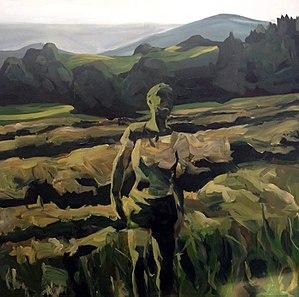
Birgit Schweiger est une peintre autrichienne.